1994 Las Vegas Bowl

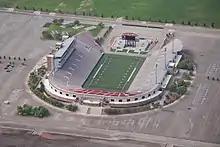
Sam Boyd Stadium in Whitney, Nevada, hosted the Las Vegas Bowl.

The 1994 Las Vegas Bowl featured the UNLV Rebels and the Central Michigan Chippewas in a bowl rematch of a regular season game between the two teams.